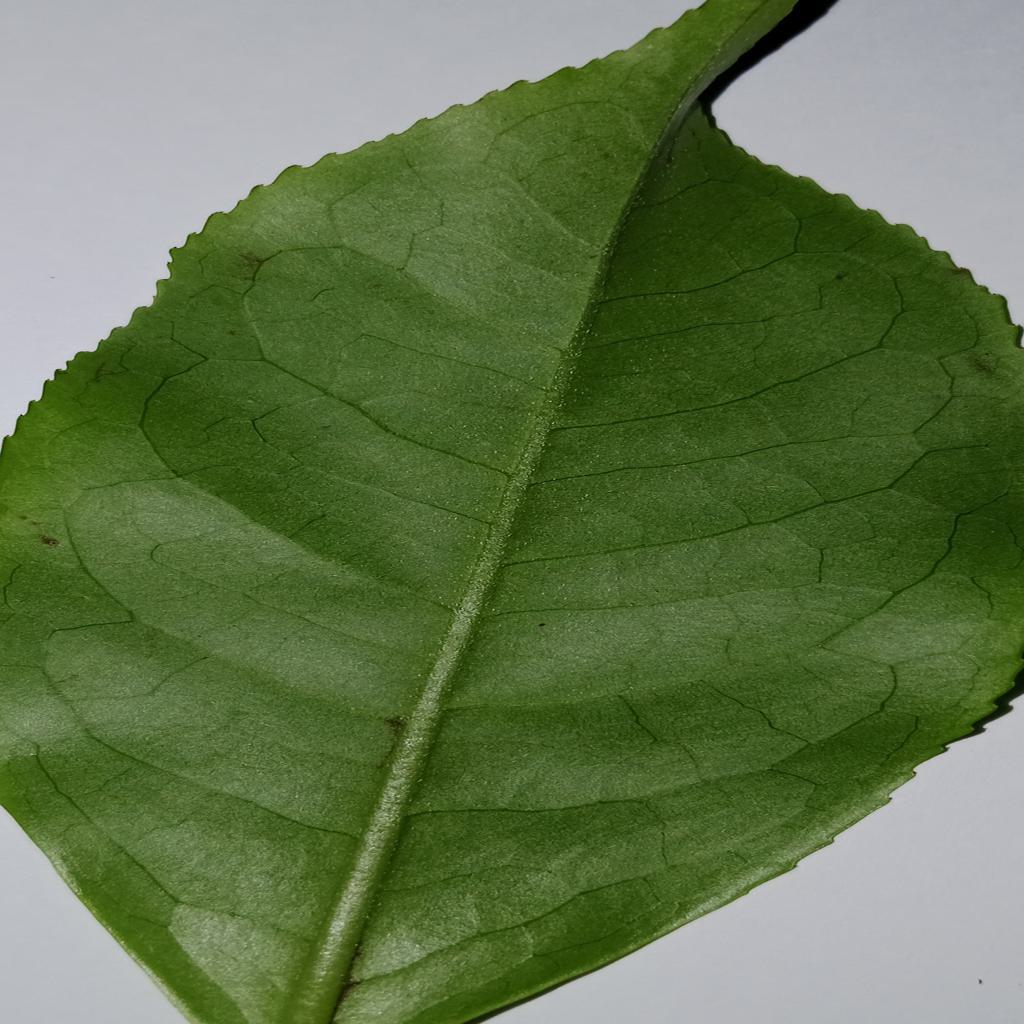
Label: Healthy